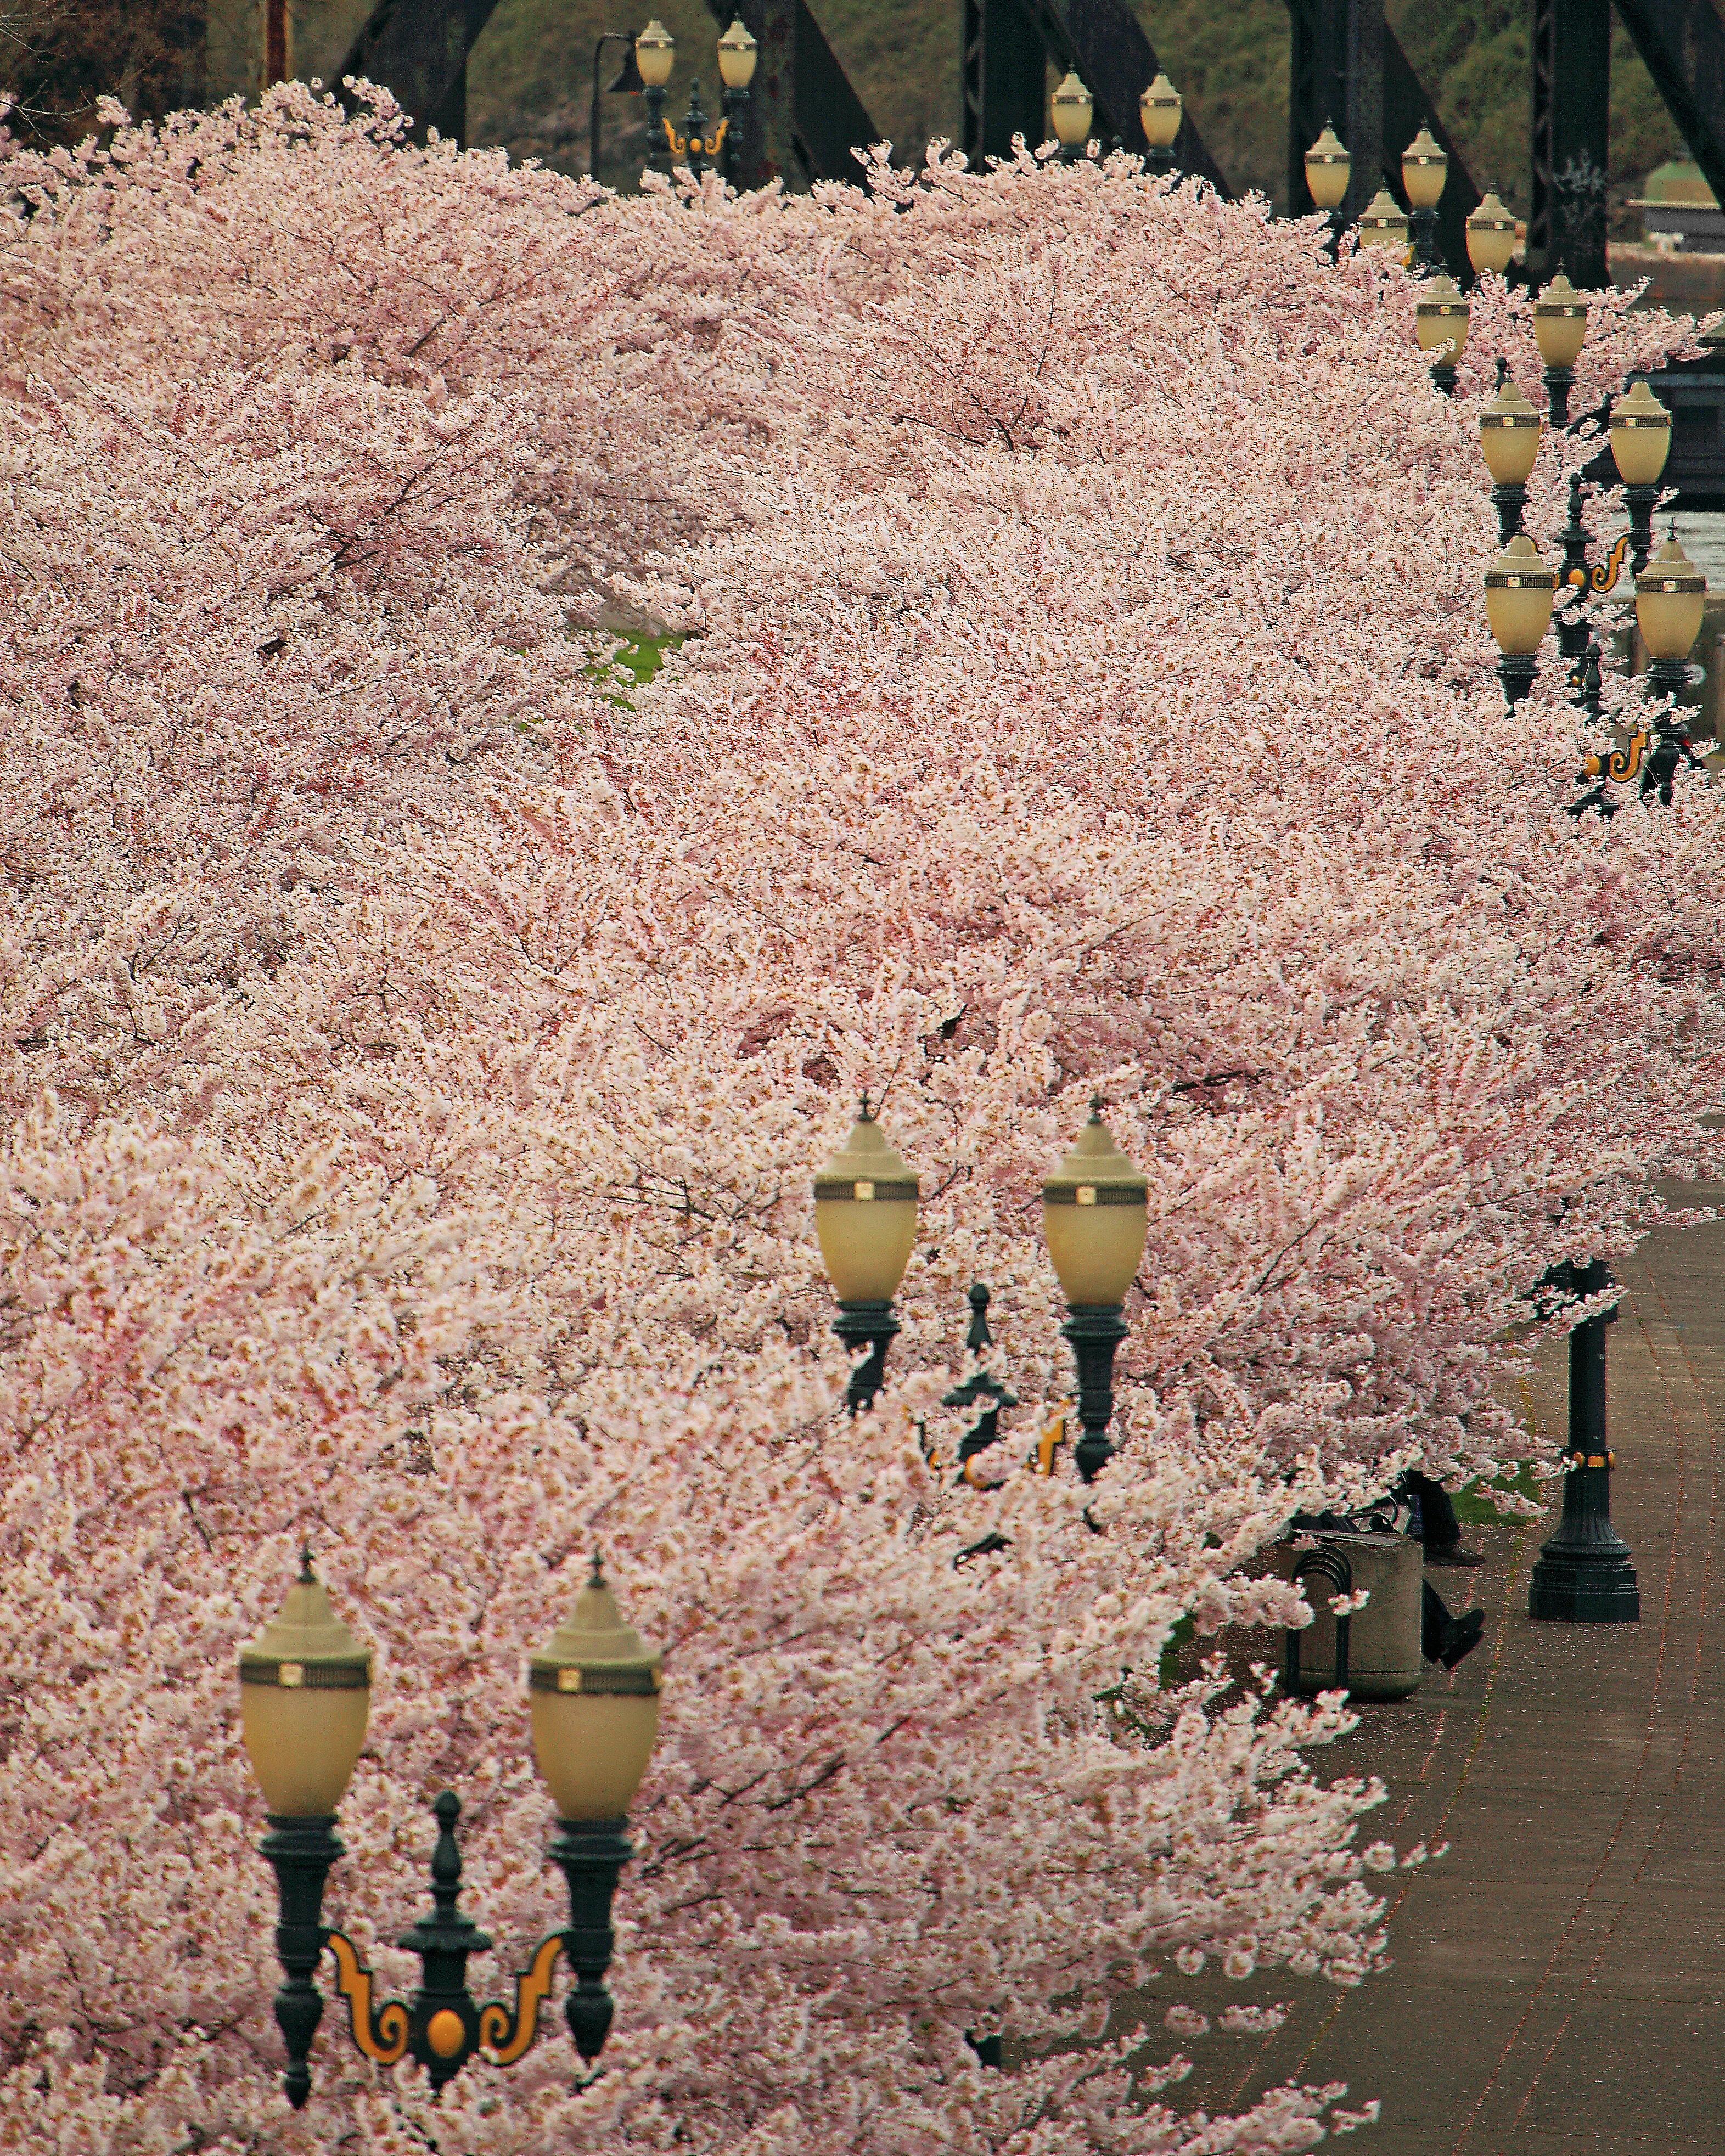
water, blossom, plant, bridge, street, flower, town, old, river, downtown, spring, produce, color, canon, park, botany, waterfront, pink, flora, cherry blossom, trees, eos, lights, the, shrub, blossoms, lamps, mark, ii, 5d, front, at, cherry, tom, oregon, portland, ian, sane, willamette, burnside, governor, mccall